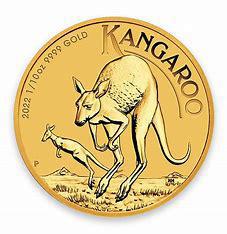
Brand: KangaROOS
Model: 100